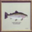
Label: trout